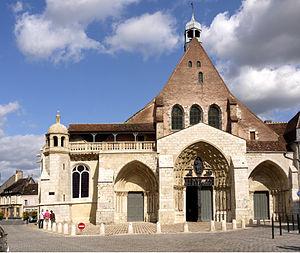
Eglise de Saint-Ayoul, Provins, France
Provins est une commune française située à soixante-dix-sept kilomètres au sud-est de Paris, sous-préfecture du département de Seine-et-Marne dans la région Île-de-France. Elle est le chef-lieu de l'arrondissement et du canton. Ses habitants sont appelés les Provinois.
L'église Saint-Ayoul est une église catholique de Provins, en France.